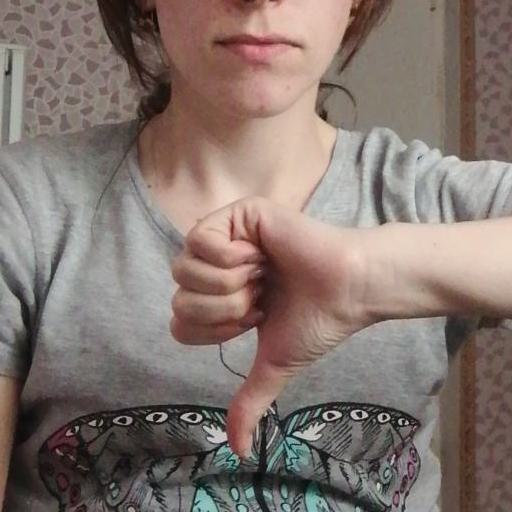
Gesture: dislike